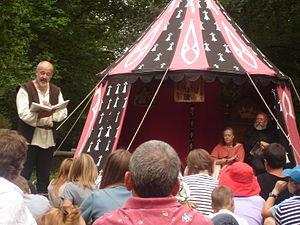
Conte au centre de l'imaginaire arthurien. A droite, Claudine Glot et Pierre Dubois.
Le Centre de l'imaginaire arthurien est un centre culturel soutenu par une association loi de 1901, consacré à la matière de Bretagne et tout particulièrement la légende arthurienne. Fondé en mai 1988 à Rennes sous l'impulsion de différents spécialistes de la légende arthurienne, d'élus locaux, d'artistes et d'écrivains, son siège est situé au château de Comper en forêt de Paimpont depuis 1990. Il organise chaque année une exposition consacrée à une thématique de la matière de Bretagne et une saison culturelle avec de nombreux événements, parmi lesquels la « Pentecôte du roi Arthur », les « Rencontres de l'imaginaire de Brocéliande » et la « Semaine du dragon ». Son investissement en faveur de la diffusion de l'art, de la culture et de l'histoire de la légende arthurienne ainsi que son action en faveur du public scolaire lui ont valu sa reconnaissance. Ses membres ont créé la maison d'édition Artus, pour publier des ouvrages consacrés à ces thématiques.
Le château de Comper est situé à proximité de la forêt de Paimpont, à trois kilomètres à l'est du bourg de Concoret en Bretagne. À l'origine château fort médiéval profitant d'une position stratégique enviable grâce à la protection offerte par le vaste étang et la forêt qui l'entourent, il a connu diverses destructions et reconstructions au fil de son histoire. Il passe aux mains des barons de Gaël-Montfort, des Laval, des Rieux, des Coligny et des La Trémoille. Démantelé en 1598 sur ordre d'Henri IV, il est incendié durant la Révolution française.
La fée, être légendaire issu des croyances populaires, est abondamment représentée dans l'art et la littérature. Les premières remontent à l'Occident médiéval, époque qui voit la naissance littéraire des fées Morgane, Viviane, ou encore Mélusine, toutes issues de traditions orales plus anciennes, grâce à des auteurs comme Marie de France et Chrétien de Troyes. Leur succès est éclipsé par les thèmes de la mythologie greco-romaine à l'arrivée de la Renaissance, mais les fées connaissent à nouveau une vague de popularité grâce au Songe d'une nuit d'été de William Shakespeare à la fin du XVIᵉ siècle, puis dans les contes de fées des XVIIᵉ et XVIIIᵉ siècles. Au XIXᵉ, le romantisme littéraire, et la renaissance celtique profitent à nouveau aux fées. La collecte des traditions folkloriques, l'intérêt pour les mythes, contes et légendes gagnent toute l'Europe, de même que les créations originales incluant des personnages féeriques. L'époque victorienne voit la naissance de la peinture féerique. Le XXᵉ siècle et ses productions « d'une extraordinaire richesse » incluent notamment la fée Clochette, devenue une icône de la culture populaire, mais aussi de nombreux films des studios Disney.